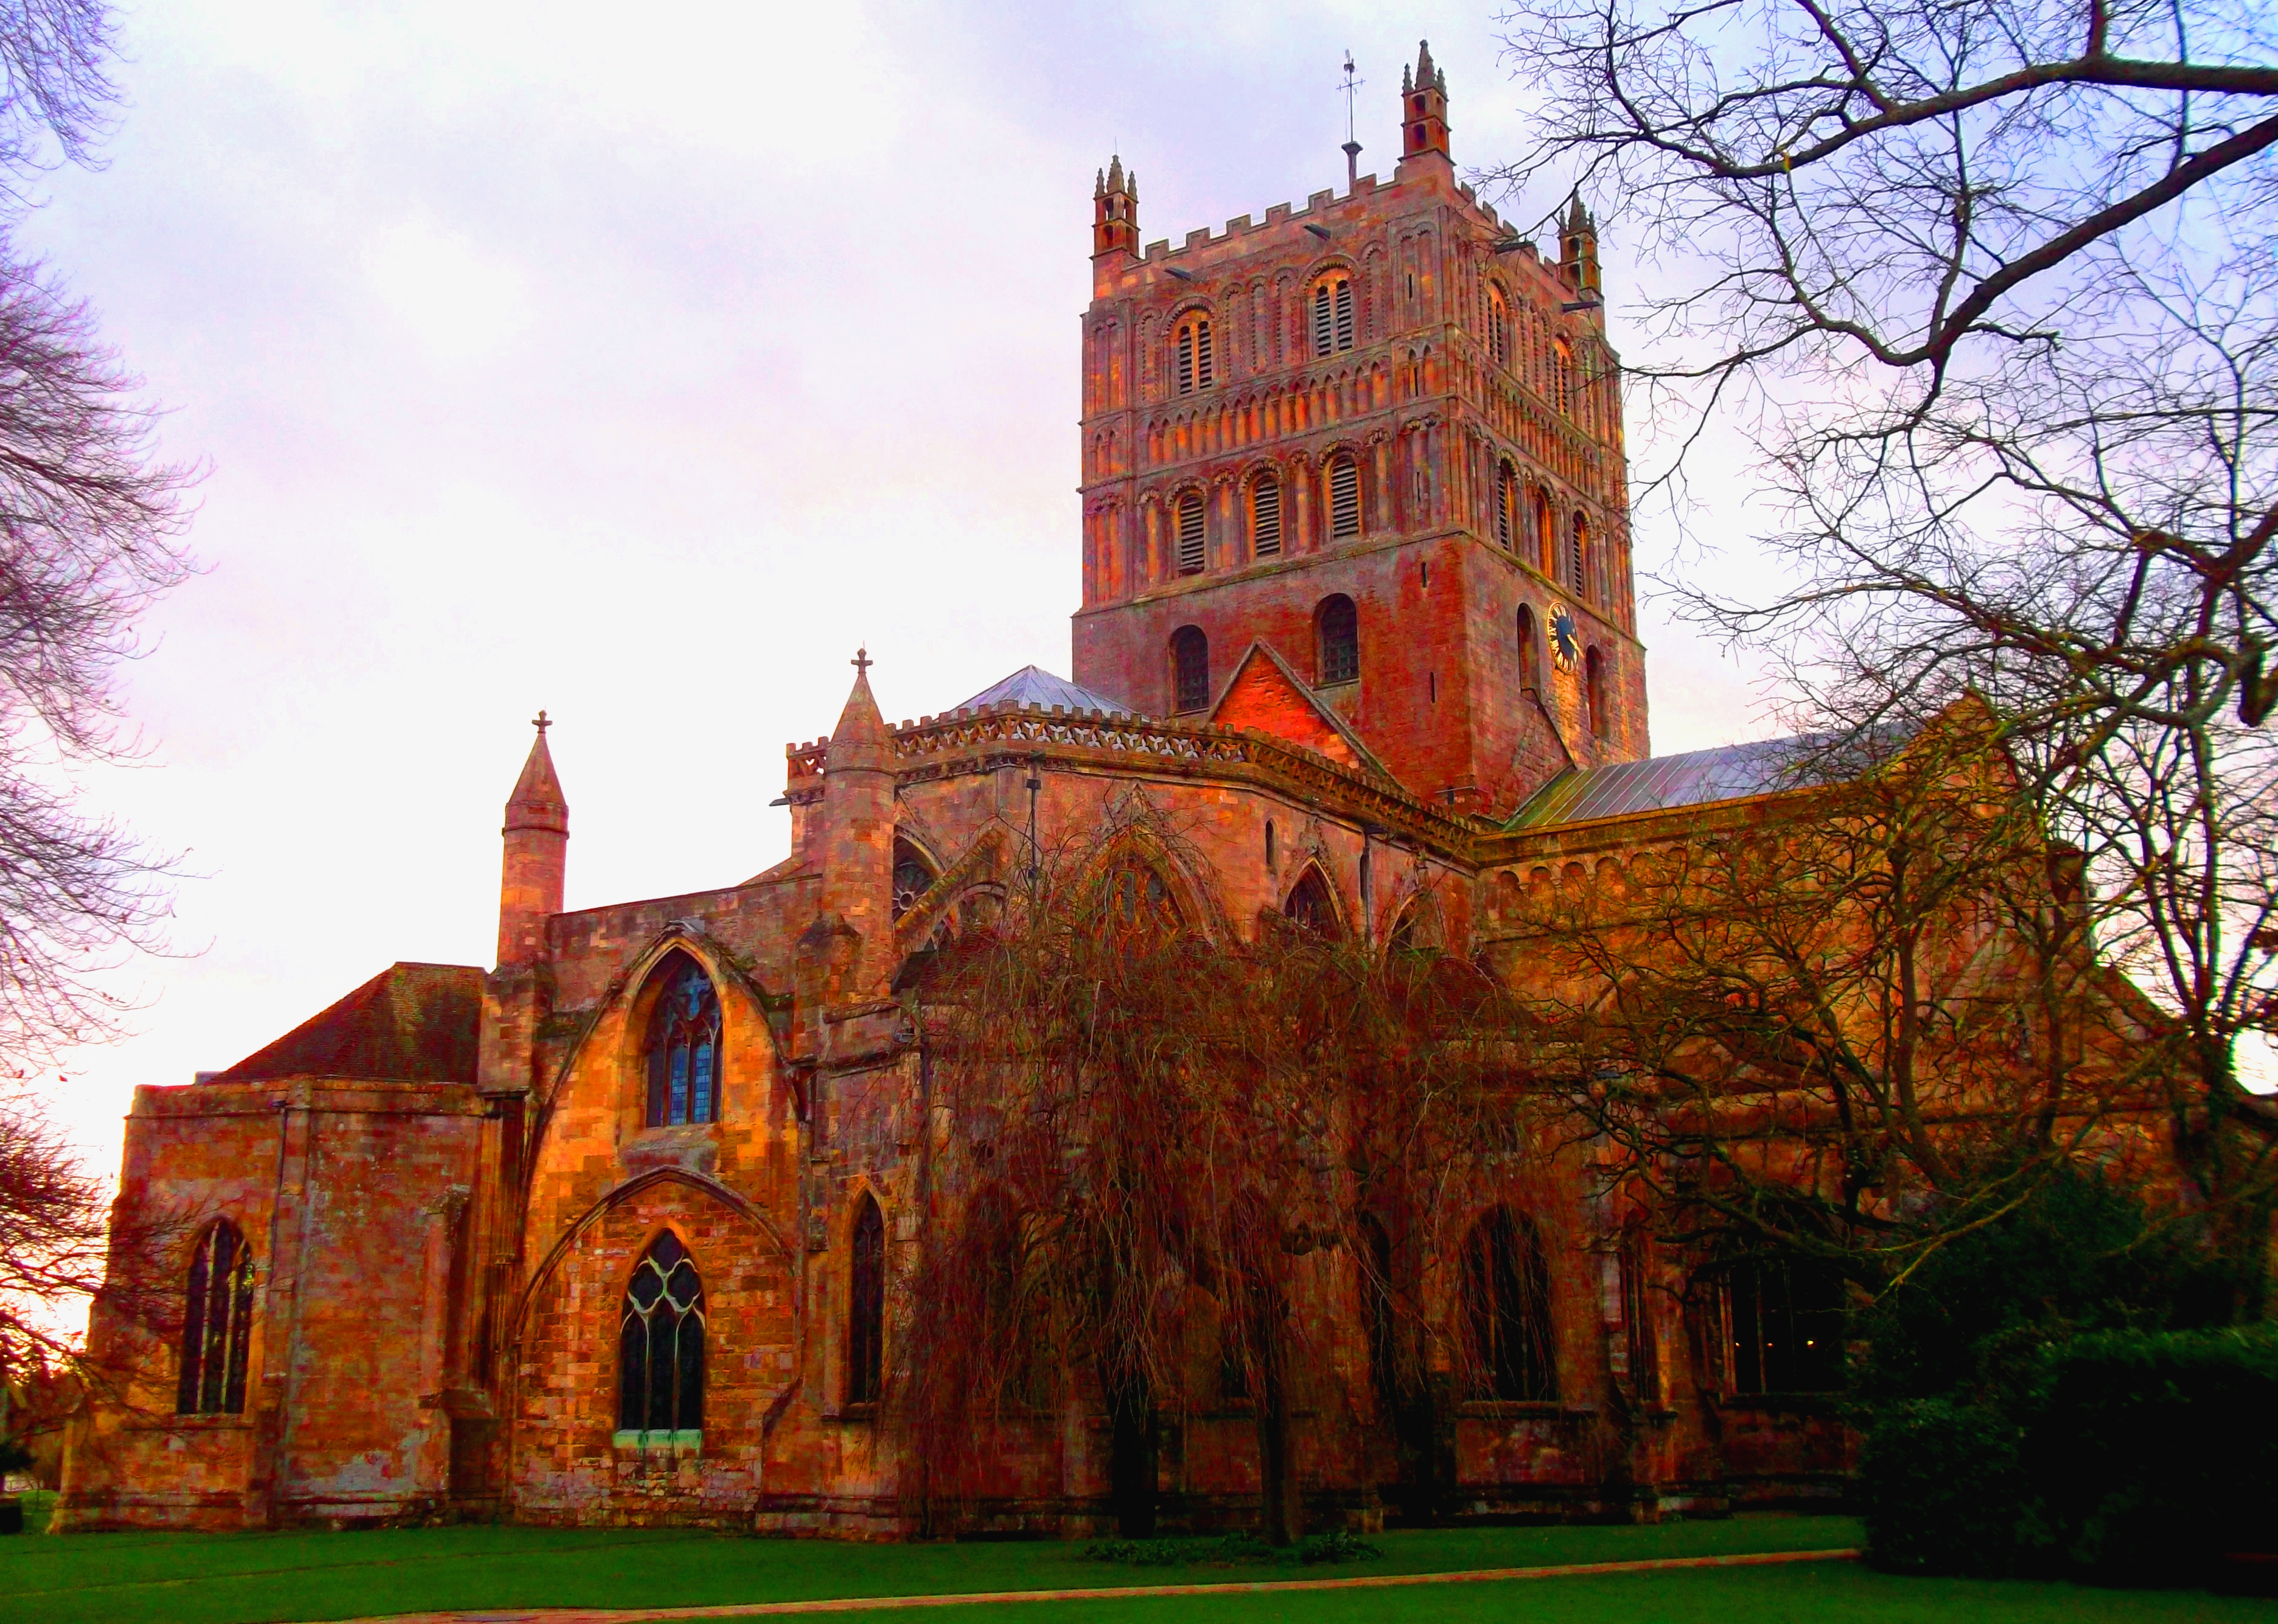
light, architecture, building, chateau, palace, tower, castle, contrast, church, cathedral, place of worship, roses, colour, war, 2013, les, buildings, monastery, abbey, gloucestershire, historical, hereford, estate, dailyshoot, vividstriking, anawesomeshot, edward, dazzlingshot, leshaines, haines, iv, tewkesbury, stately home, historic site